Fairchild 82

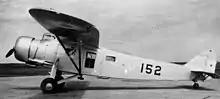
Fuerza Aérea Argentina Fairchild 82D

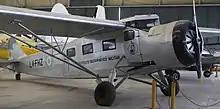
Fairchild 82D on display in Moron, Argentina

The Fairchild 82 was a rugged aircraft and it found a niche as a freighter especially in northern Canada, although export versions were used for a variety of roles including surveying and light transport. It was operated by numerous Canadian firms including Canadian Pacific Air Lines. While its main competitor, the Noorduyn Norseman was finding success with military orders, Fairchild decided to abandon the bush plane market temporarily in favour of producing the Bristol Bolingbroke bomber for the Royal Air Force and Royal Canadian Air Force immediately prior to the Second World War.